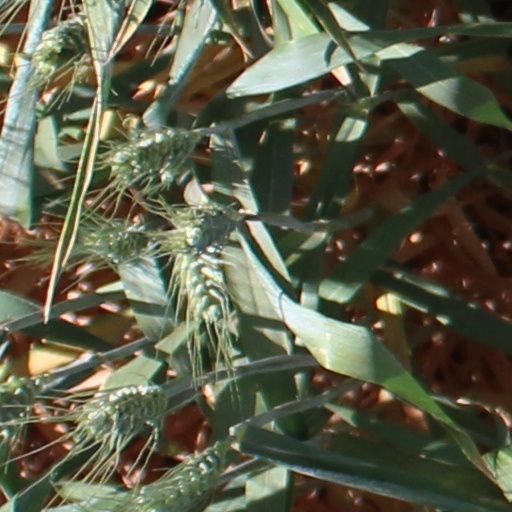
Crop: wheat